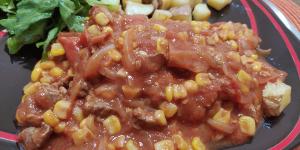
tomatican